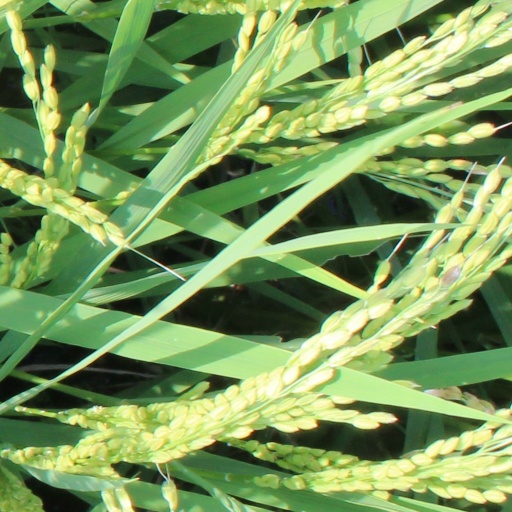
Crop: rice